USS Tang (SS-306)

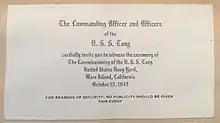
Original invitation for "Tang" commissioning ceremony

The contract to build USS "Tang" was awarded to Mare Island Naval Shipyard on 15 December 1941, and her keel was laid down on 15 January 1943. She was launched on 17 August sponsored by Mrs. Alix M. Pitre, wife of Captain Antonio S. Pitre, Director of Research at the Mare Island Naval Shipyard, and commissioned on 15 October 1943 with Lieutenant Commander Richard O'Kane, former executive officer of , in command, and delivered to the Navy on 30 November 1943.